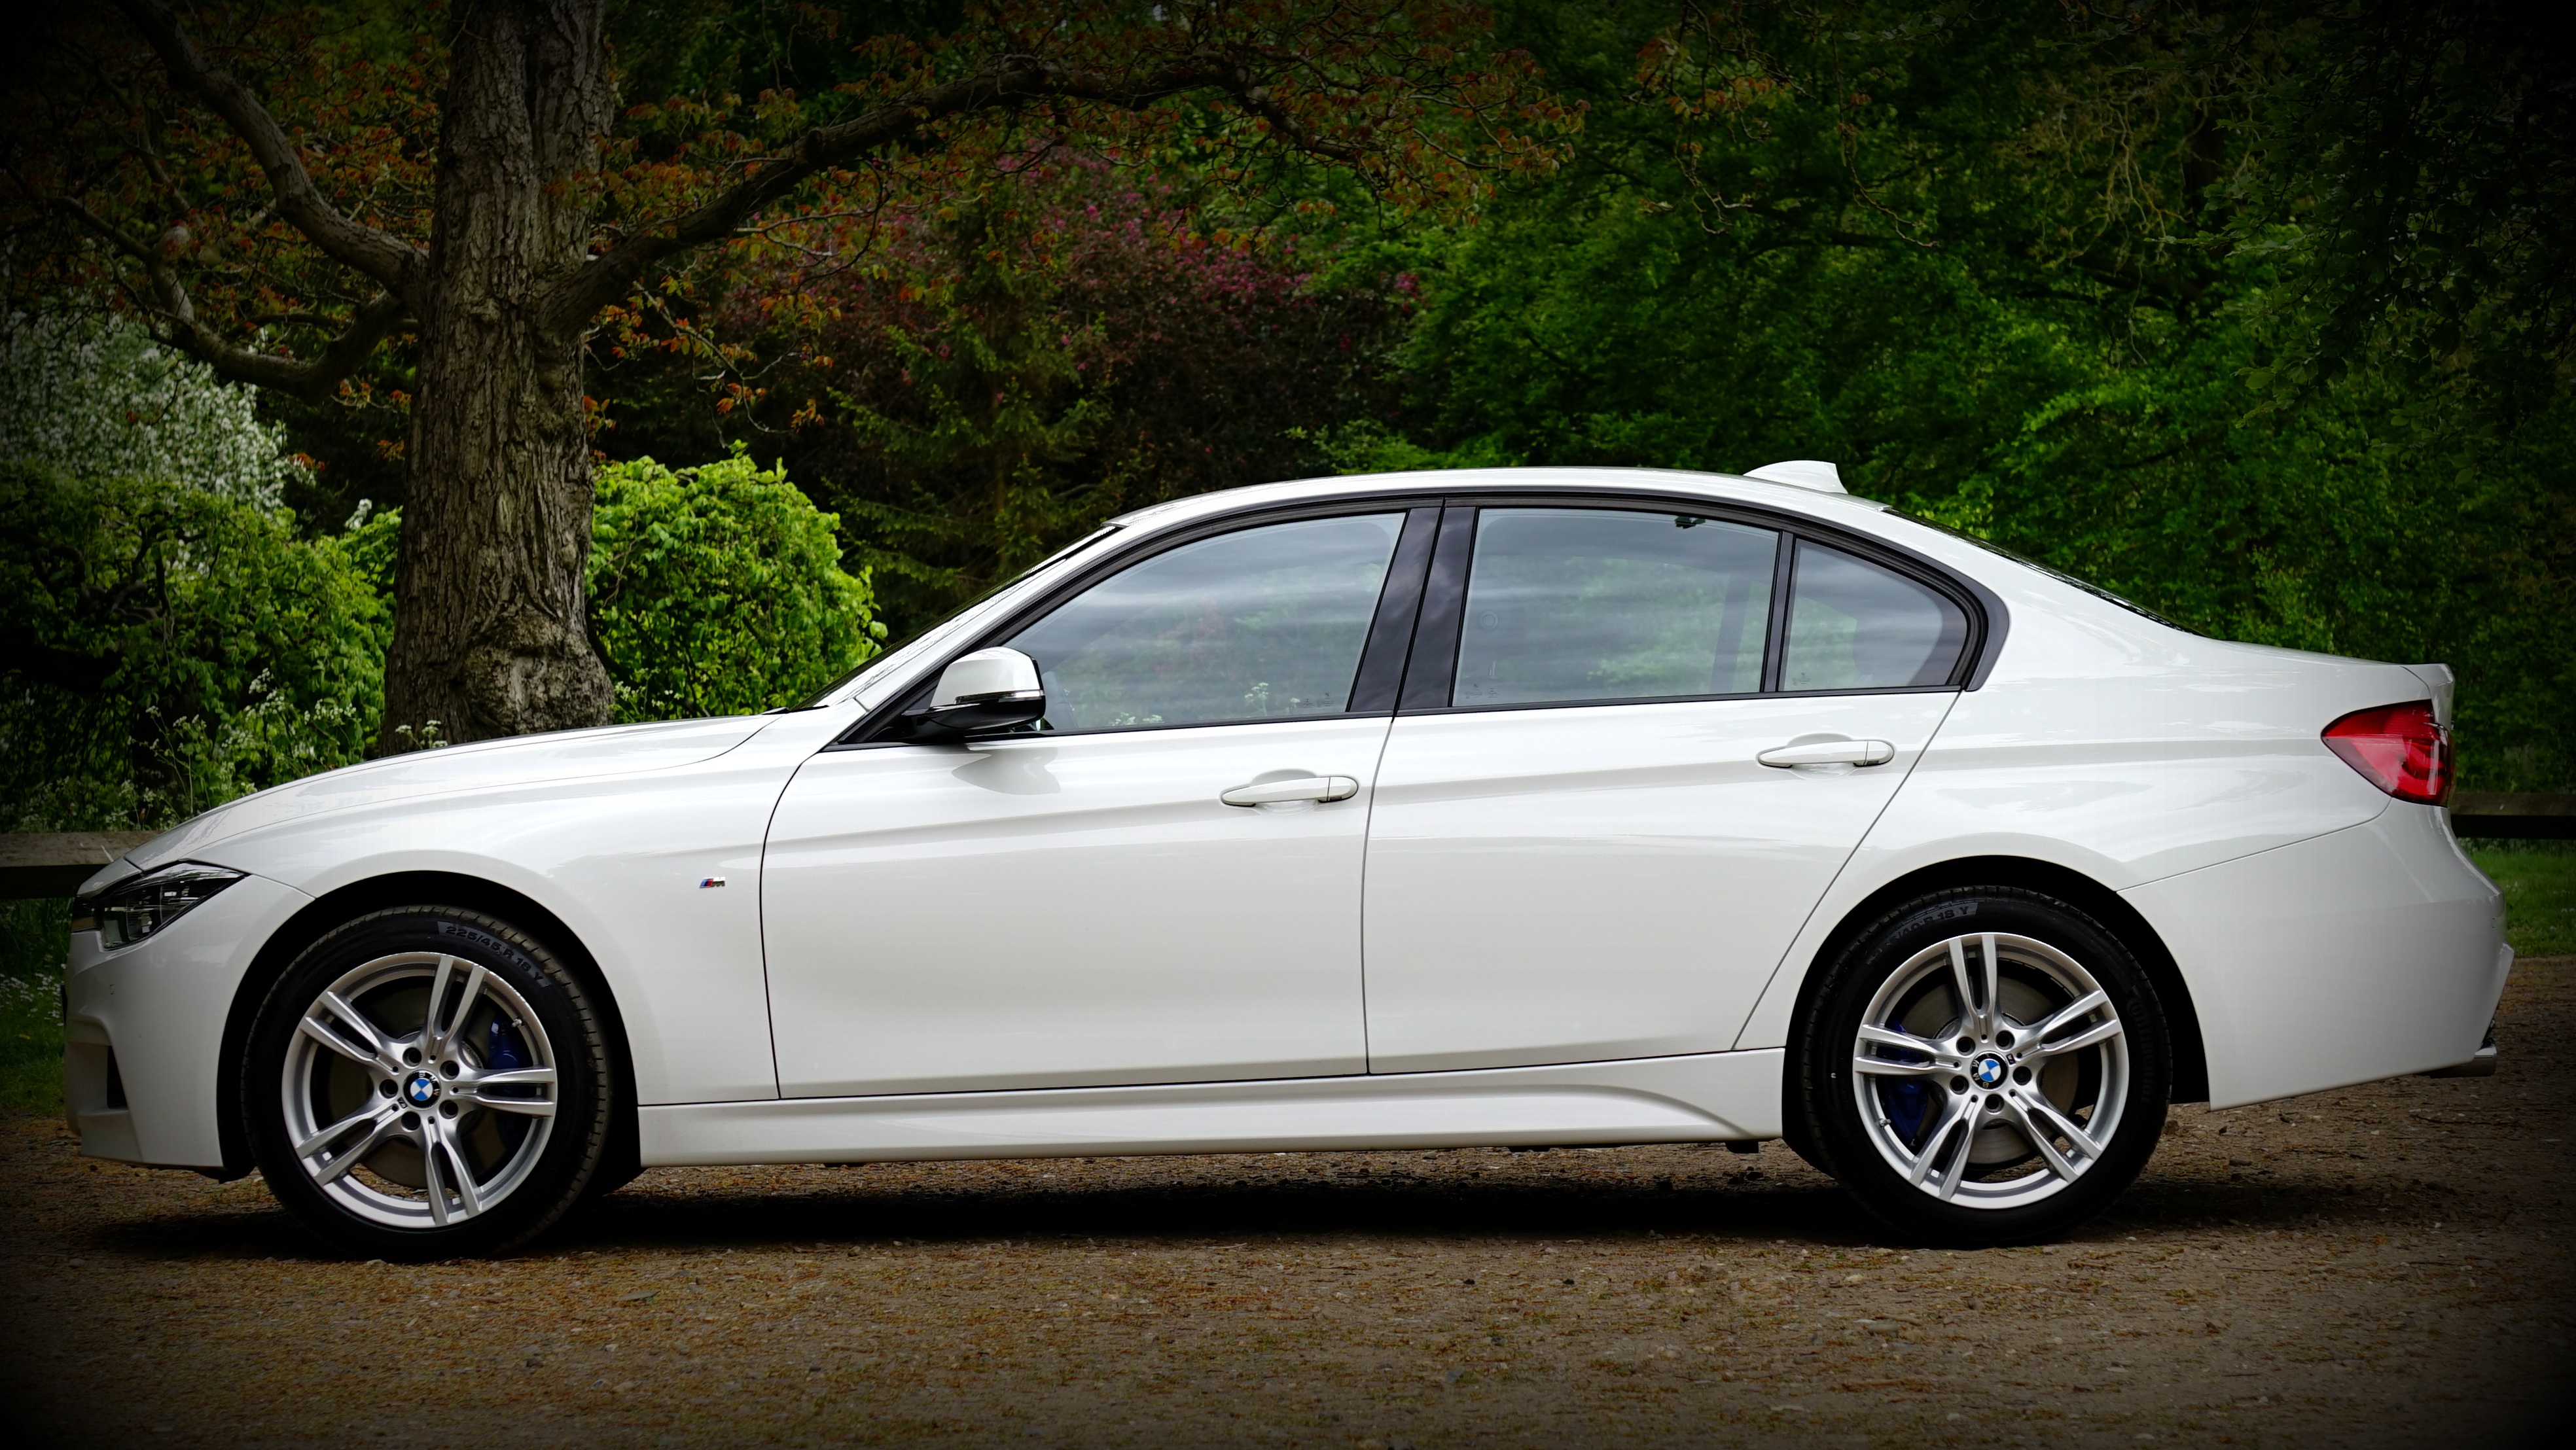
car, wheel, automobile, motion, transportation, vehicle, drive, auto, machine, speed, modern, automotive, sports car, bumper, power, luxury, rim, motor, sedan, style, bmw, convertible, coupe, fast, land vehicle, automobile make, automotive exterior, automotive design, luxury vehicle, executive car, bmw 3 series e90, bmw 335, bmw 3 series f30, personal luxury car, bmw 3 series gran turismo